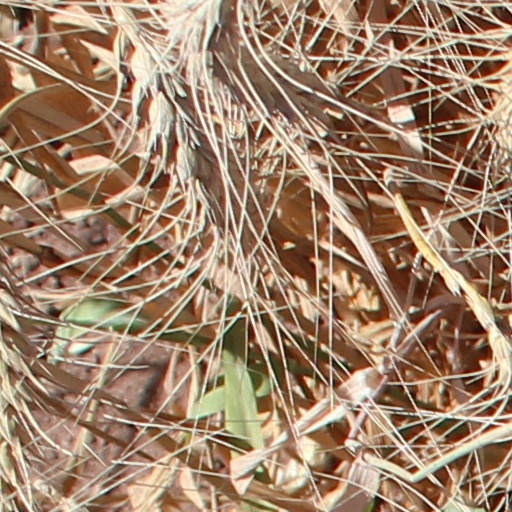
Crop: wheat